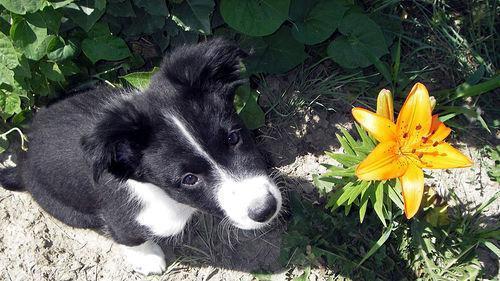
collie